Palazzo Palmerini

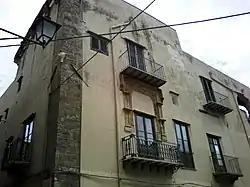
The façade

Palazzo Palmerini (formerly "Mastrandrea") is a 16th century civic building located in Alcamo, in the province of Trapani: